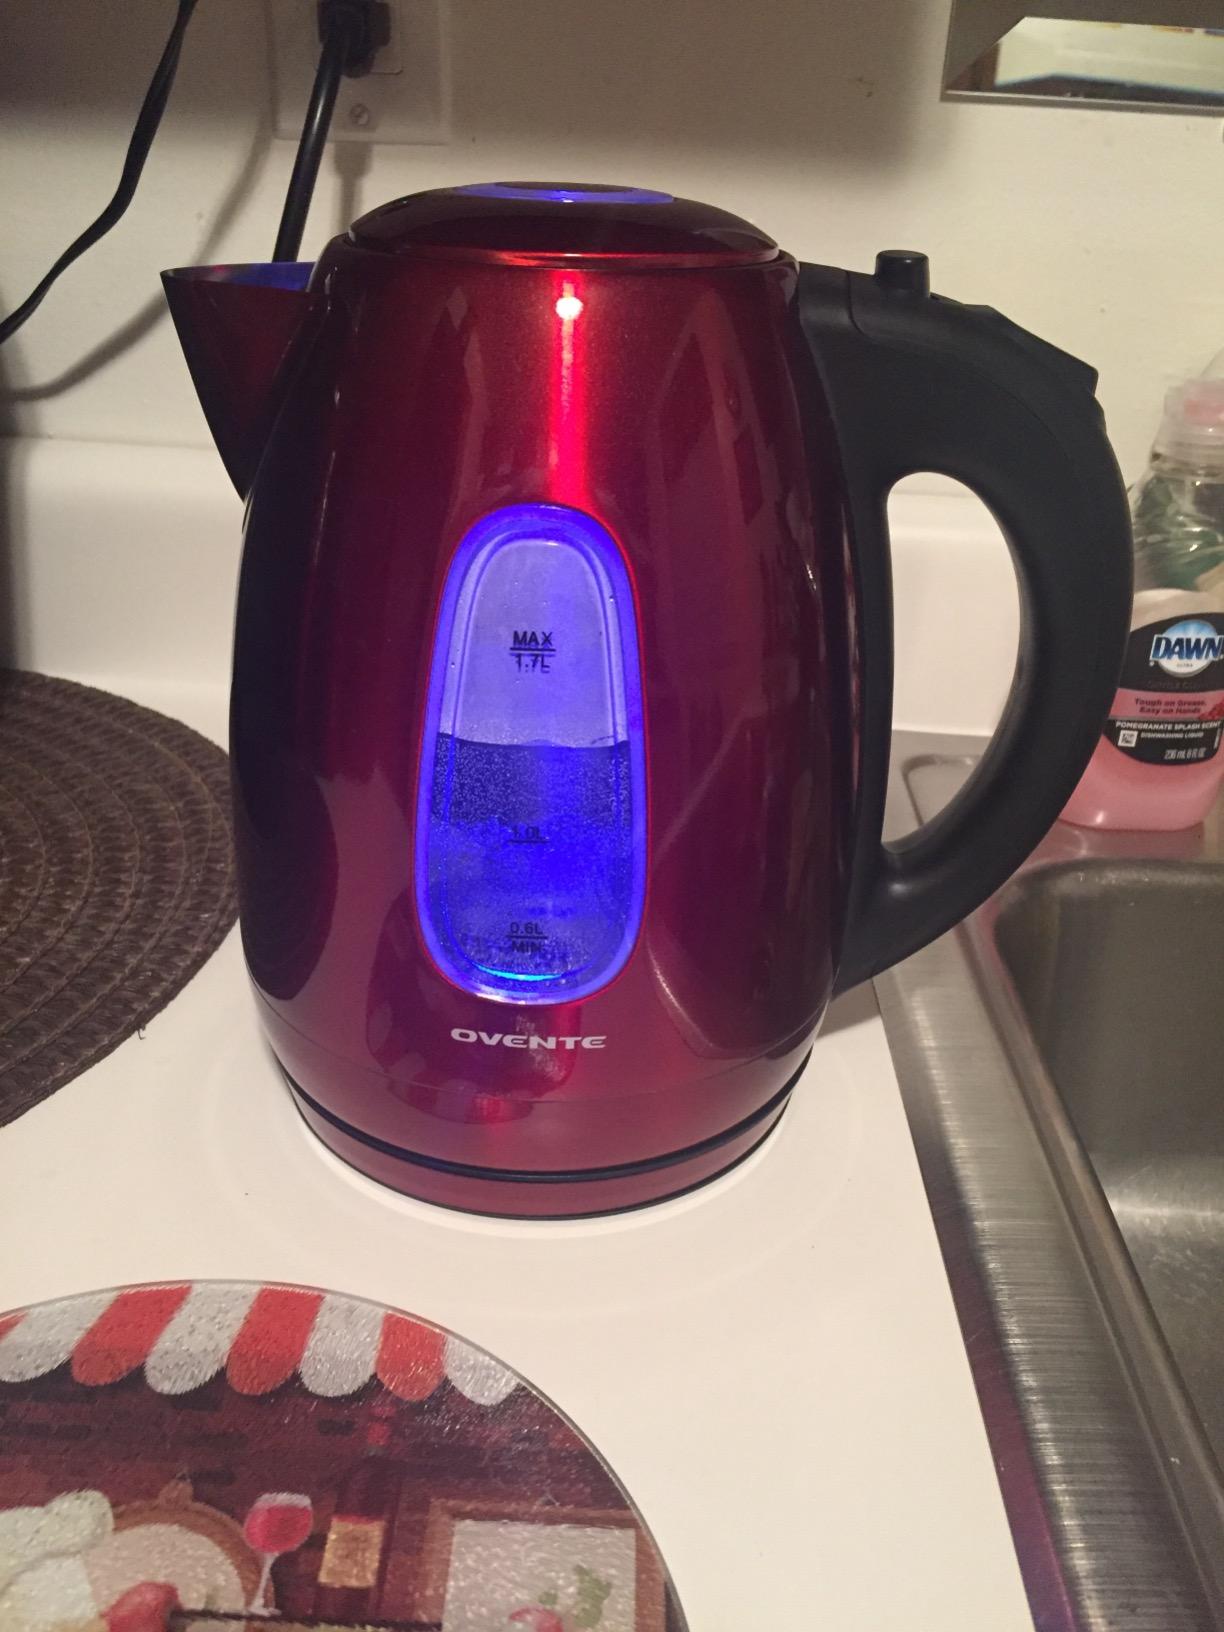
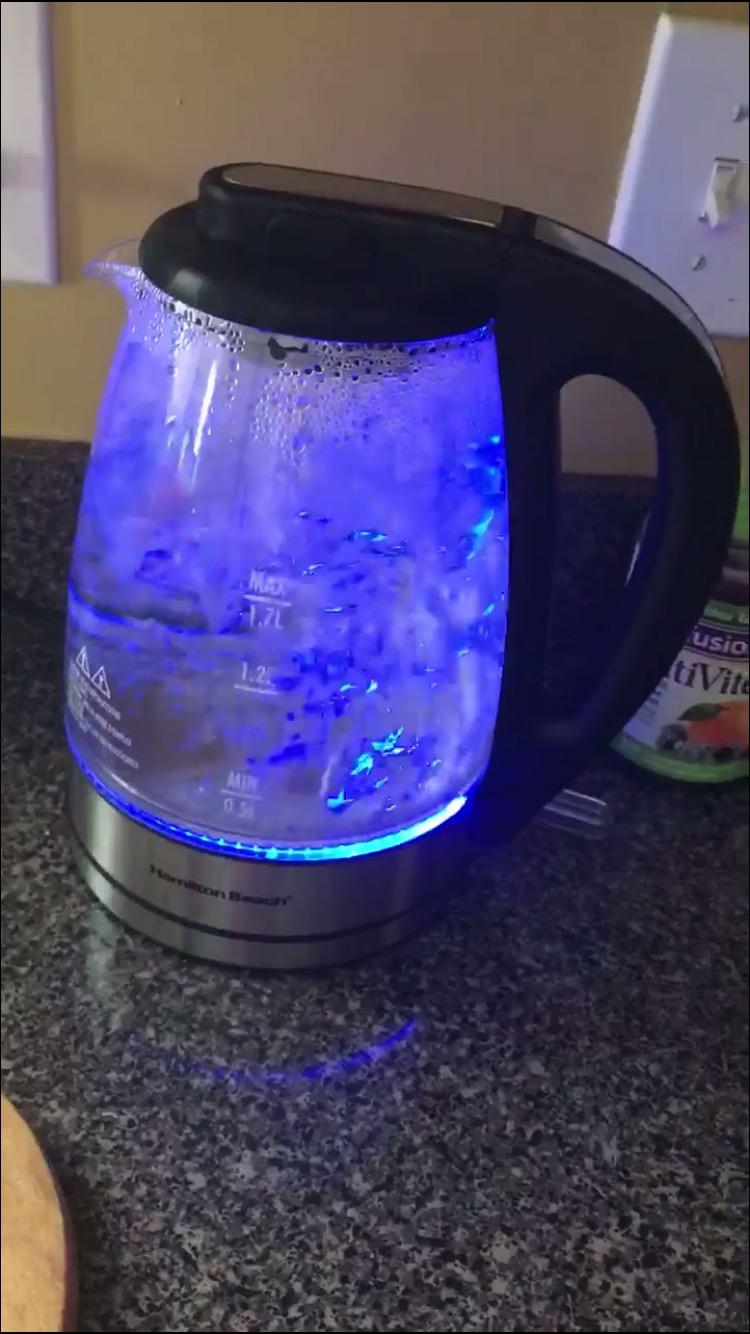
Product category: items_kettle
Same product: no